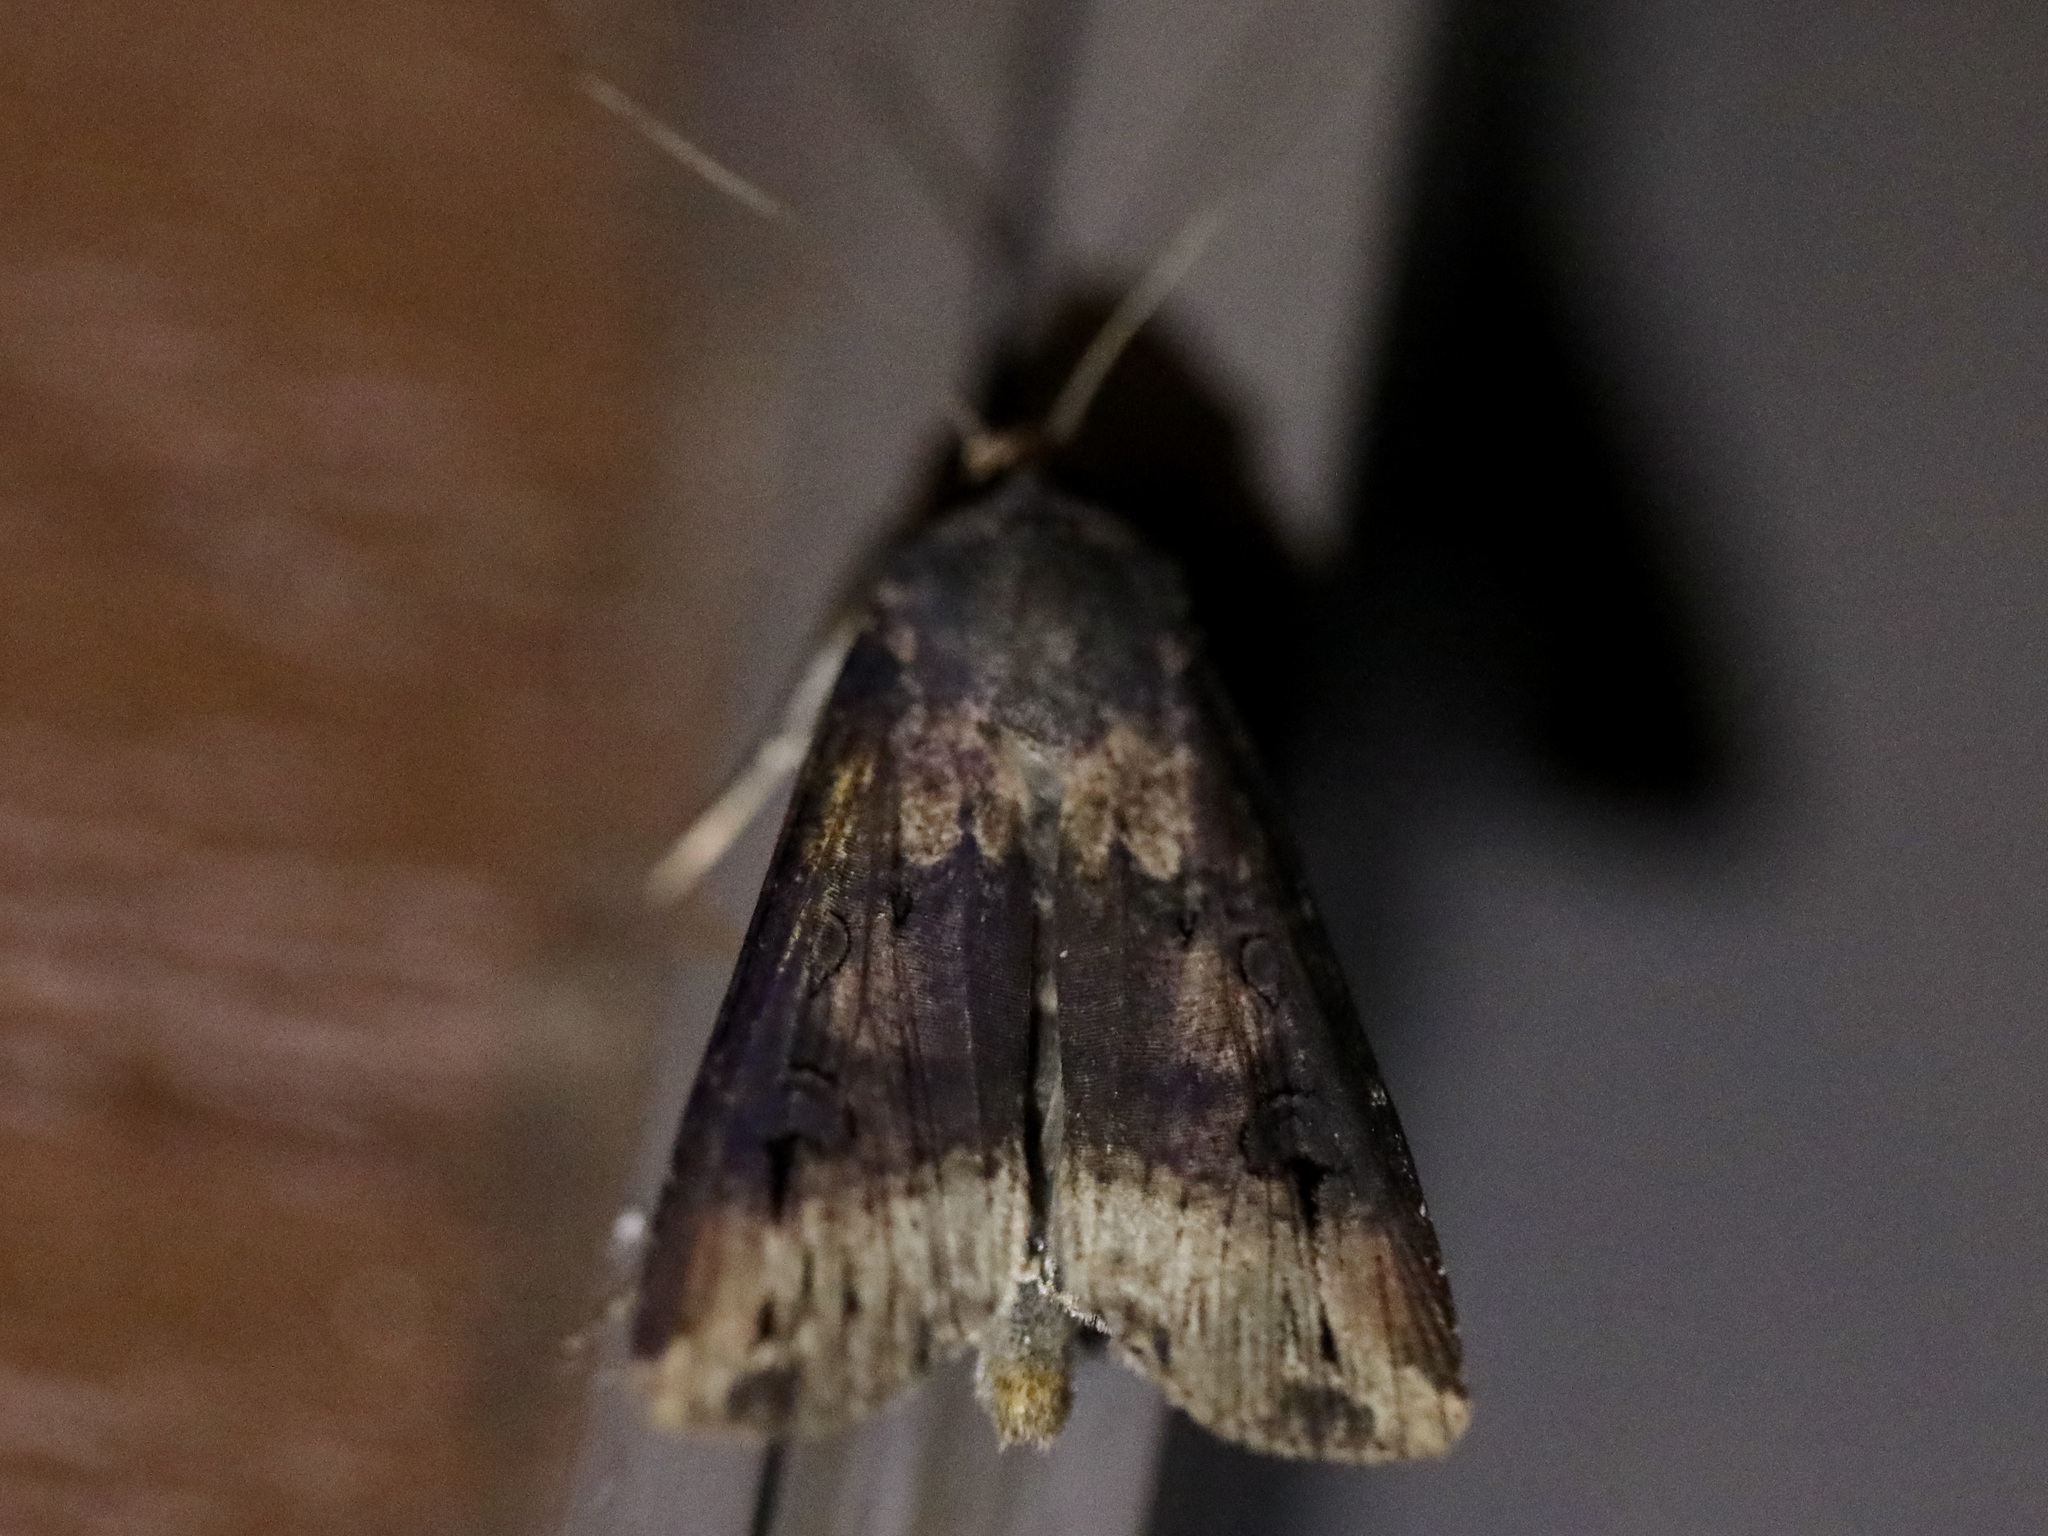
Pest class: cutworms